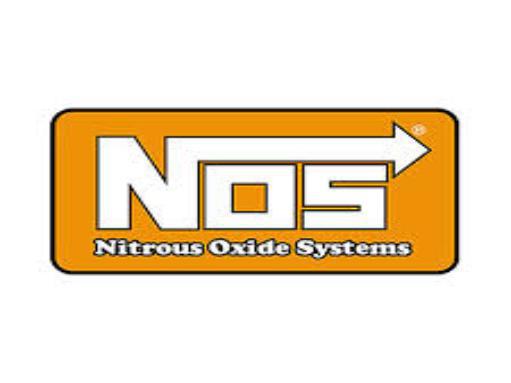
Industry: Others